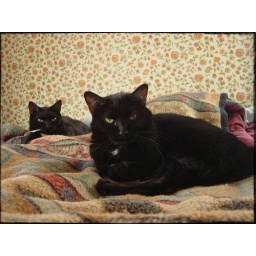
two black pussies in my bed